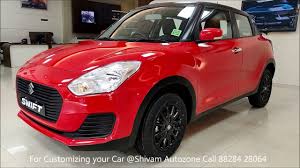
Label: noambulance